Julie Berwald

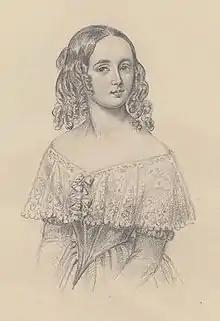
Julie Berwald by Maria Röhl.

Julie Mathilda Berwald (14 October 1822 in Stockholm – 1 January 1877) was a Swedish concert and opera singer.